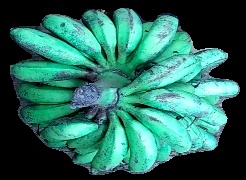
Variety: rasbale
Grade: grade3